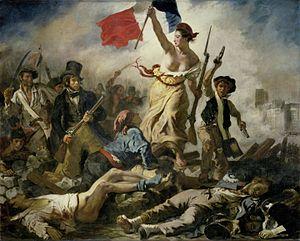
La Liberté guidant le peuple est une huile sur toile d'Eugène Delacroix réalisée en 1830, inspirée de la révolution des Trois Glorieuses. Présenté au public au Salon de Paris de 1831 sous le titre Scènes de barricades, le tableau est ensuite exposé au musée du Luxembourg à partir de 1863 puis transféré au musée du Louvre en 1874 où il fut l'un des plus fréquentés. En 2013, il est la pièce majeure de l'exposition La Galerie du temps au Louvre-Lens.
Gavroche est un personnage du roman Les Misérables de Victor Hugo, qui prend les traits d'un enfant des rues parisien.
Liberté, Égalité, Fraternité est la devise de la République française et de la république d’Haïti. Elle figure dans l'article 2 de la Constitution française du 4 octobre 1958.
Le nu est un genre artistique qui consiste en la représentation du corps humain dans un état de nudité, et — par synecdoque – dans tout état qui fasse allusion à sa possible nudité, même si celle-ci n'est pas exactement représentée.